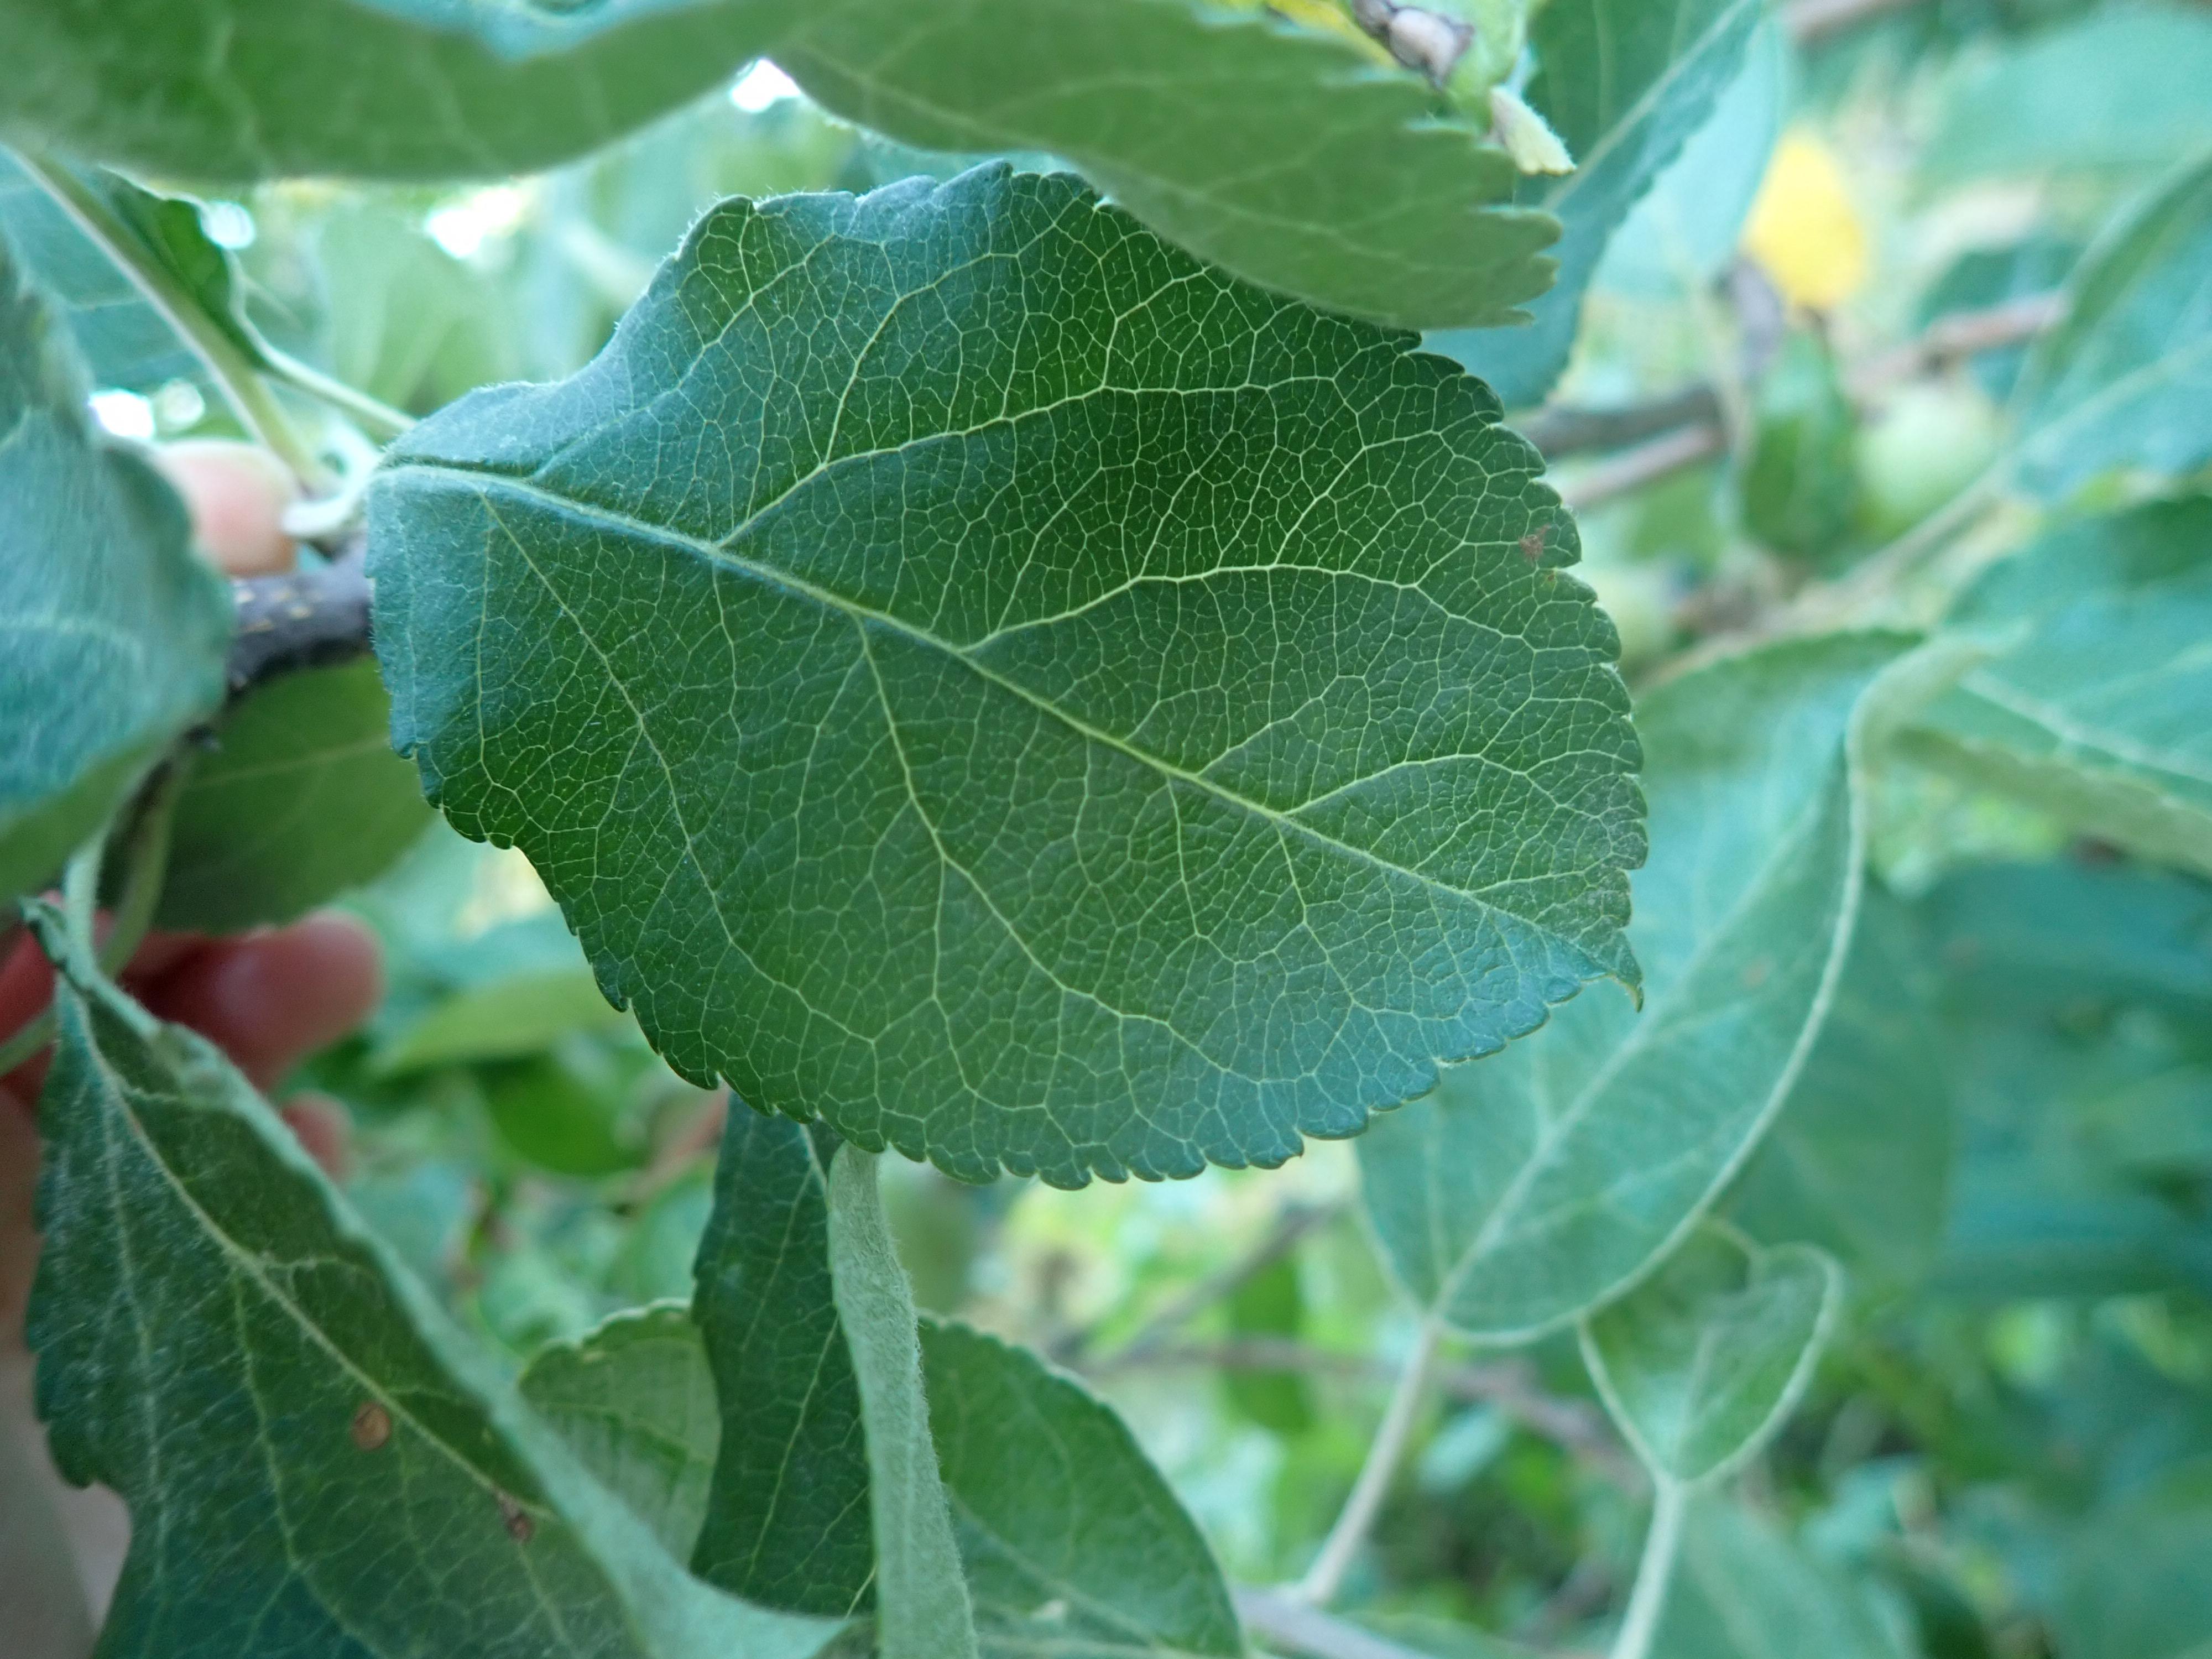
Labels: healthy